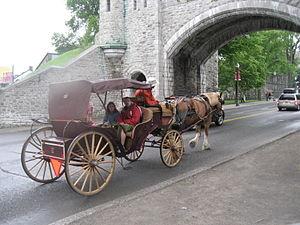
Calèche passant sous la porte Saint-Louis, Québec